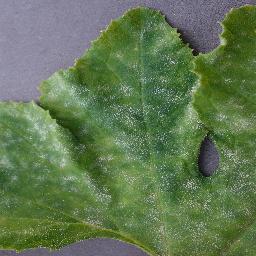
Label: Squash___Powdery_mildew